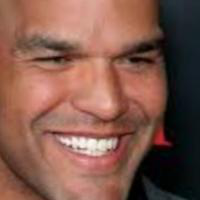
Age group: age 21-30